Yates Racing

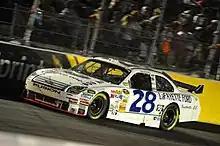
Travis Kvapil in the No. 28 in 2008

Robert Yates would resurrect the 28 for the 2008 season, however. Yates made the switch after giving the rights to the No. 88 to Hendrick Motorsports for Dale Earnhardt Jr. Travis Kvapil would take over driving duties after Ricky Rudd's departure at the end of 2007. Before the season started, he, along with his teammate, David Gilliland, did not have full-time sponsorship on either of their Yates Racing Fords. However, for the Daytona 500, K&N Filters sponsored his team. Two weeks later, at Las Vegas Motor Speedway, during the UAW-Dodge 400, Kvapil scored an 8th-place finish, giving him his third Top 10 of his career, in an unsponsored ride. Later that week, Zaxby's decided to sponsor the No. 28 team for the next race, which was the Kobalt Tools 500 at Atlanta Motor Speedway. A couple of races later, in the Aaron's 499, he finished 6th with a one race sponsorship deal from Northern Tool and Equipment, which gave him his career best finish in the Cup Series. Just a few weeks after his career best run, Kvapil picked up another Top 10 finish, this time at Darlington Raceway, during the Dodge Challenger 500. Despite the lack of a full-time sponsorship, Travis Kvapil and the No. 28 had a very respectable season, finishing 23rd in the points standings and a pole at Talladega in October.